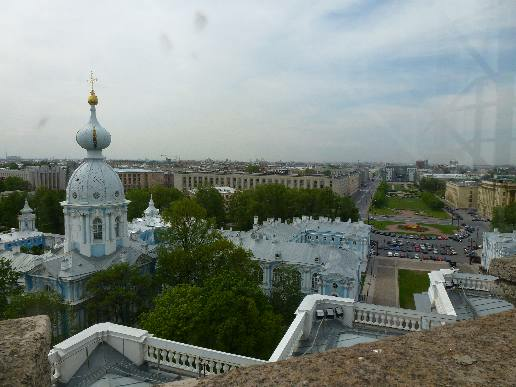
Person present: No